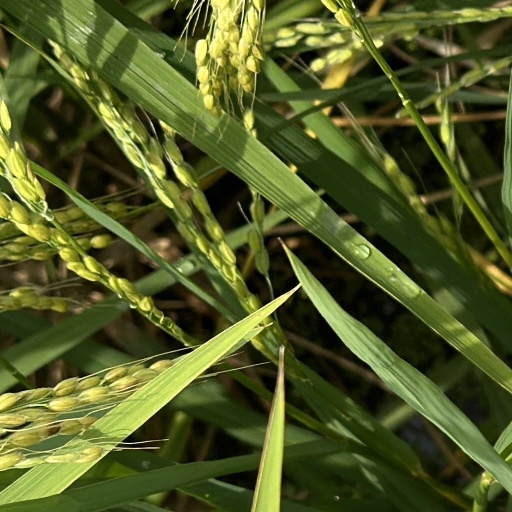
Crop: rice